History of Cincinnati

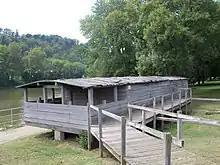
Replica of a flatboat that delivered pioneers to the three settlements: Columbia, Losantiville, and North Bend that would become Cincinnati.

Pioneers came on flatboats along the Ohio River to settle what would become Cincinnati, located between the Little Miami and Great Miami rivers on the north shore of the Ohio River. The city began as three settlements: Columbia, Losantiville, and North Bend.